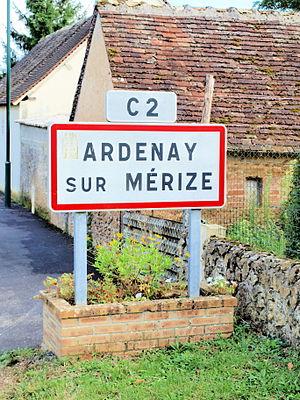
Ardenay-sur-Mérize (Sarthe, France)
Ardenay-sur-Mérize est une commune française, située dans le département de la Sarthe en région Pays de la Loire, peuplée de 486 habitants.